Franz Gastler

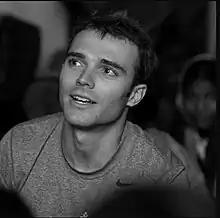
Gastler in 2012

Franz Gastler (born in 1982 in Edina, Minnesota) is an American social activist, teacher and football coach who works primarily in India. He is the co-founder and executive director of non-government organisation (NGO) Yuwa-India.